And Afterward, the Dark

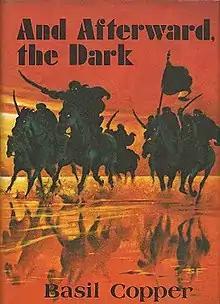
Dust-jacket illustration by Stephen E. Fabian for "And Afterward, the Dark"

And Afterward, the Dark is a collection of stories by author Basil Copper. It was released in 1977 and was the author's second collection of stories published by Arkham House. It was published in an edition of 4,259 copies. One of the stories, "Camera Obscura", was produced in 1973 for the television series Night Gallery.